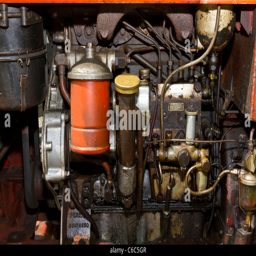
cylinder diesel engine as fitted to the tractor .